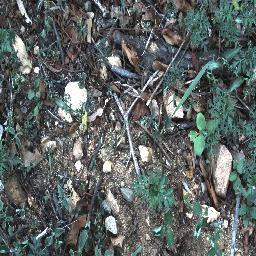
Label: negative